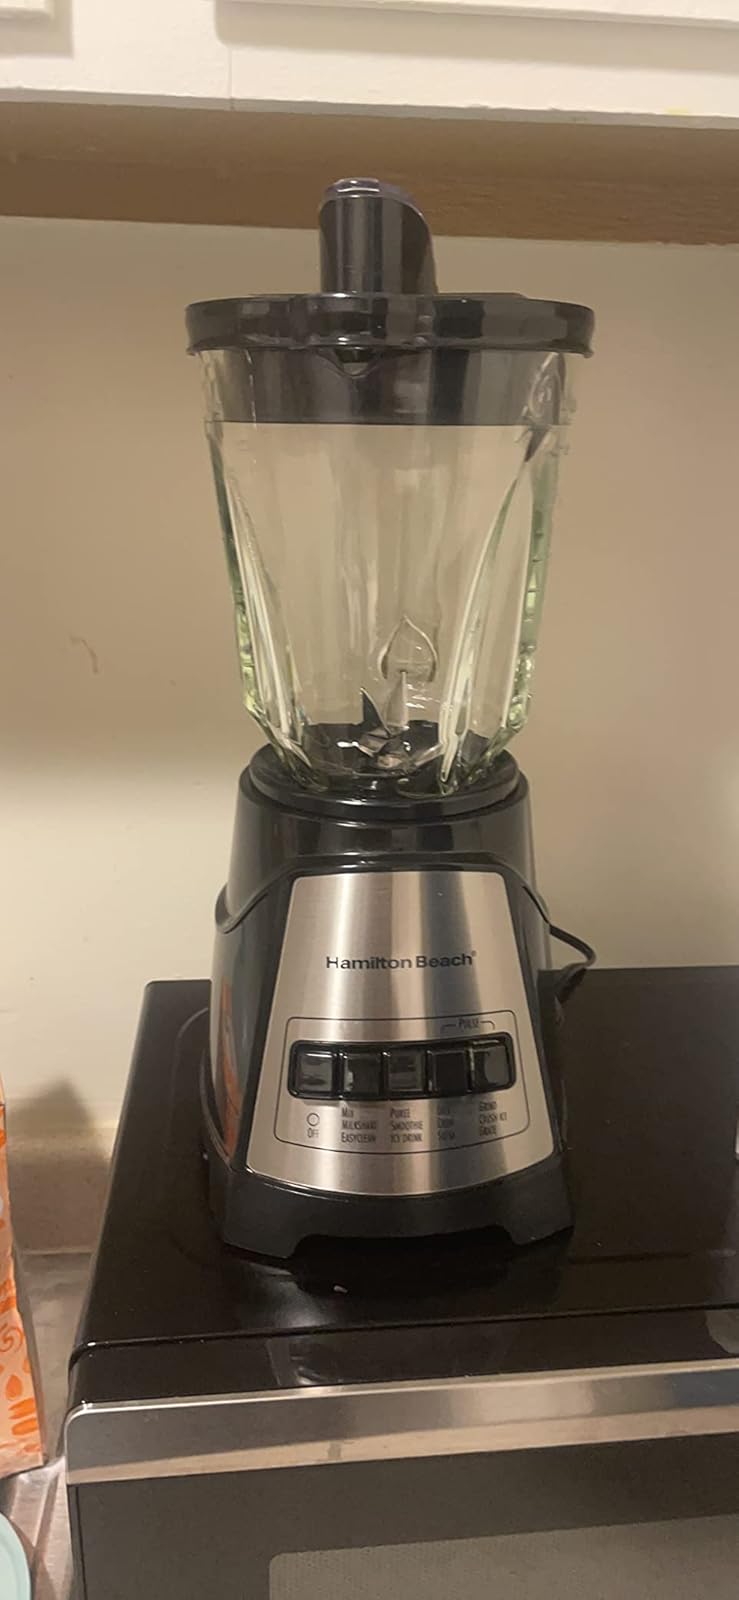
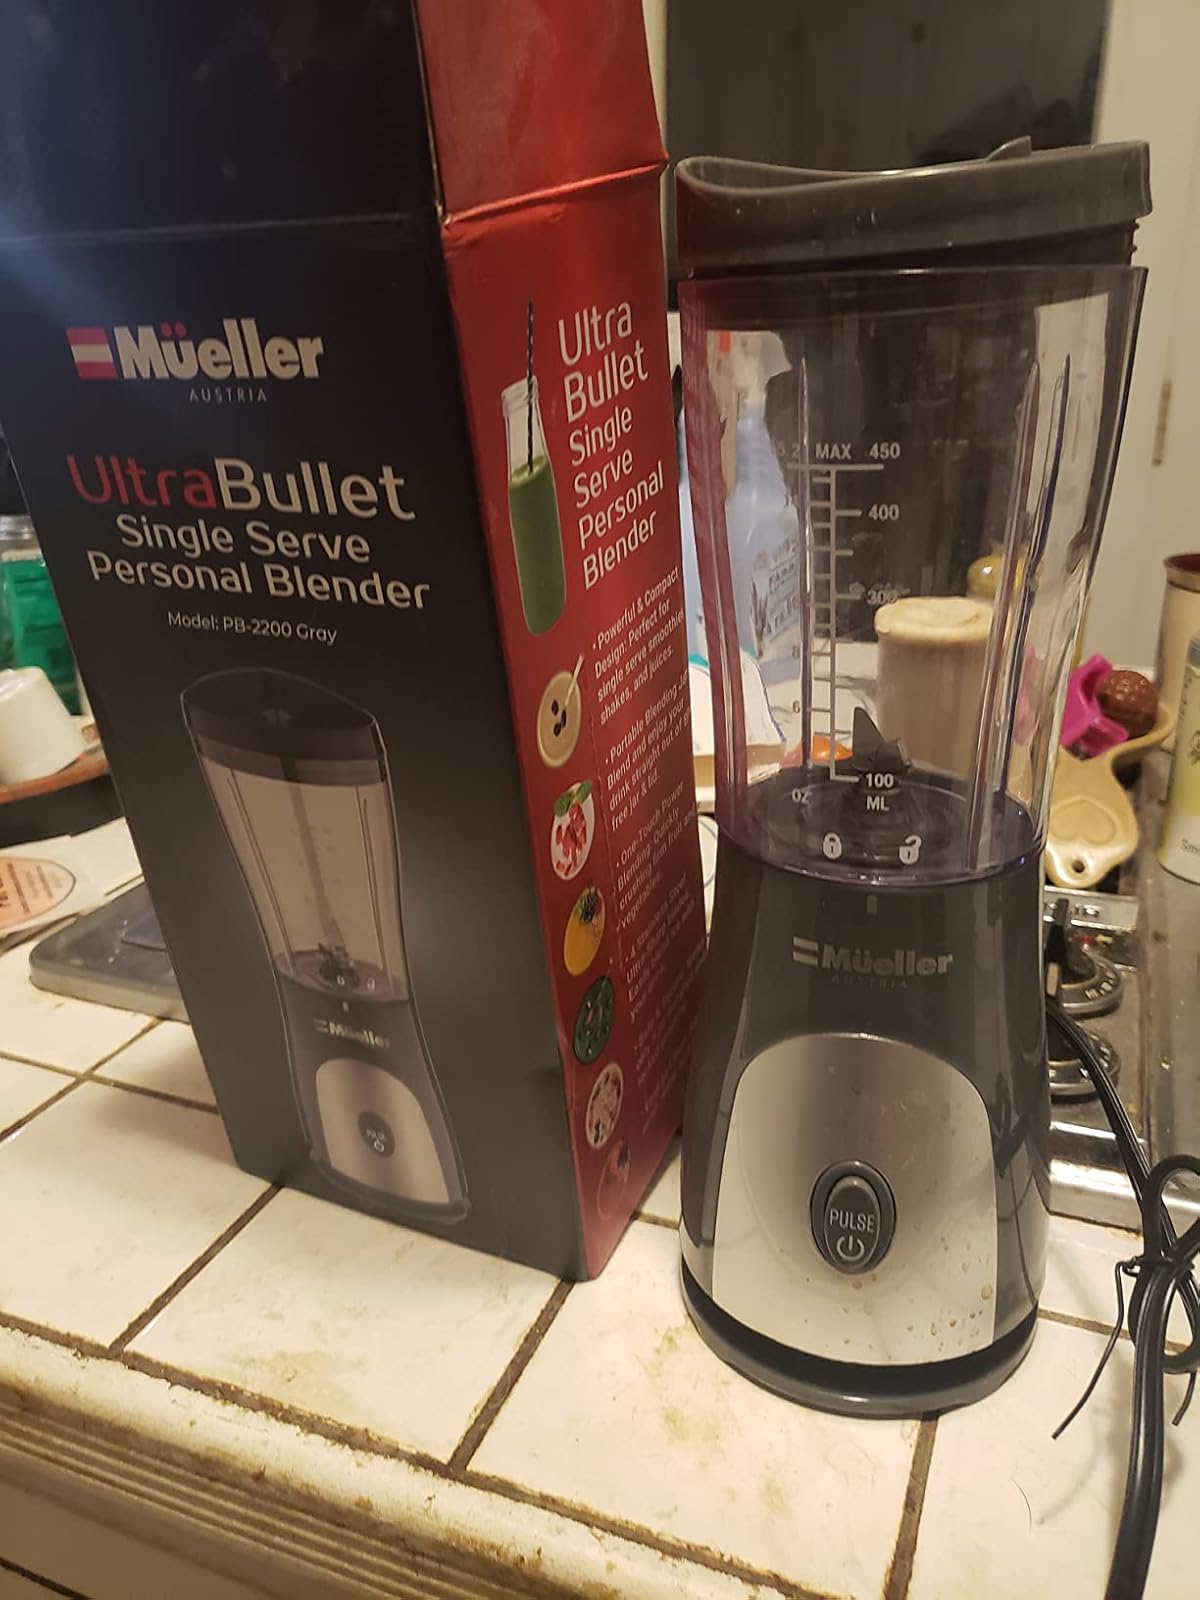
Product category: items_blender
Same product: no